Clinton Township, Lycoming County, Pennsylvania

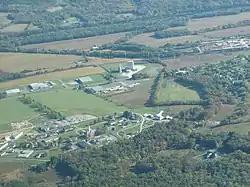
State Correctional Institution - Muncy

The Pennsylvania Department of Corrections State Correctional Institution – Muncy is in the eastern part of Clinton Township, north of PA 405. SCI Muncy has Pennsylvania's death row for women.